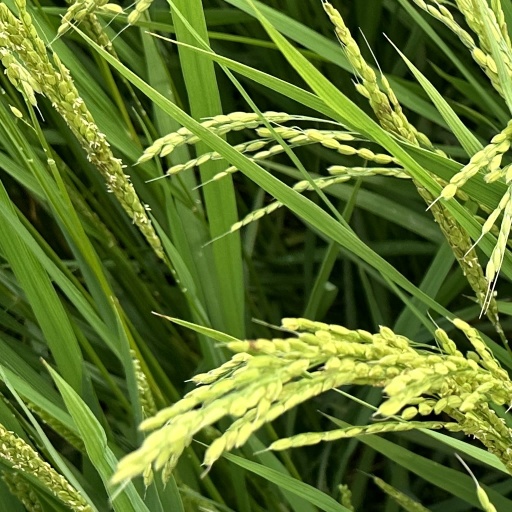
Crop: rice